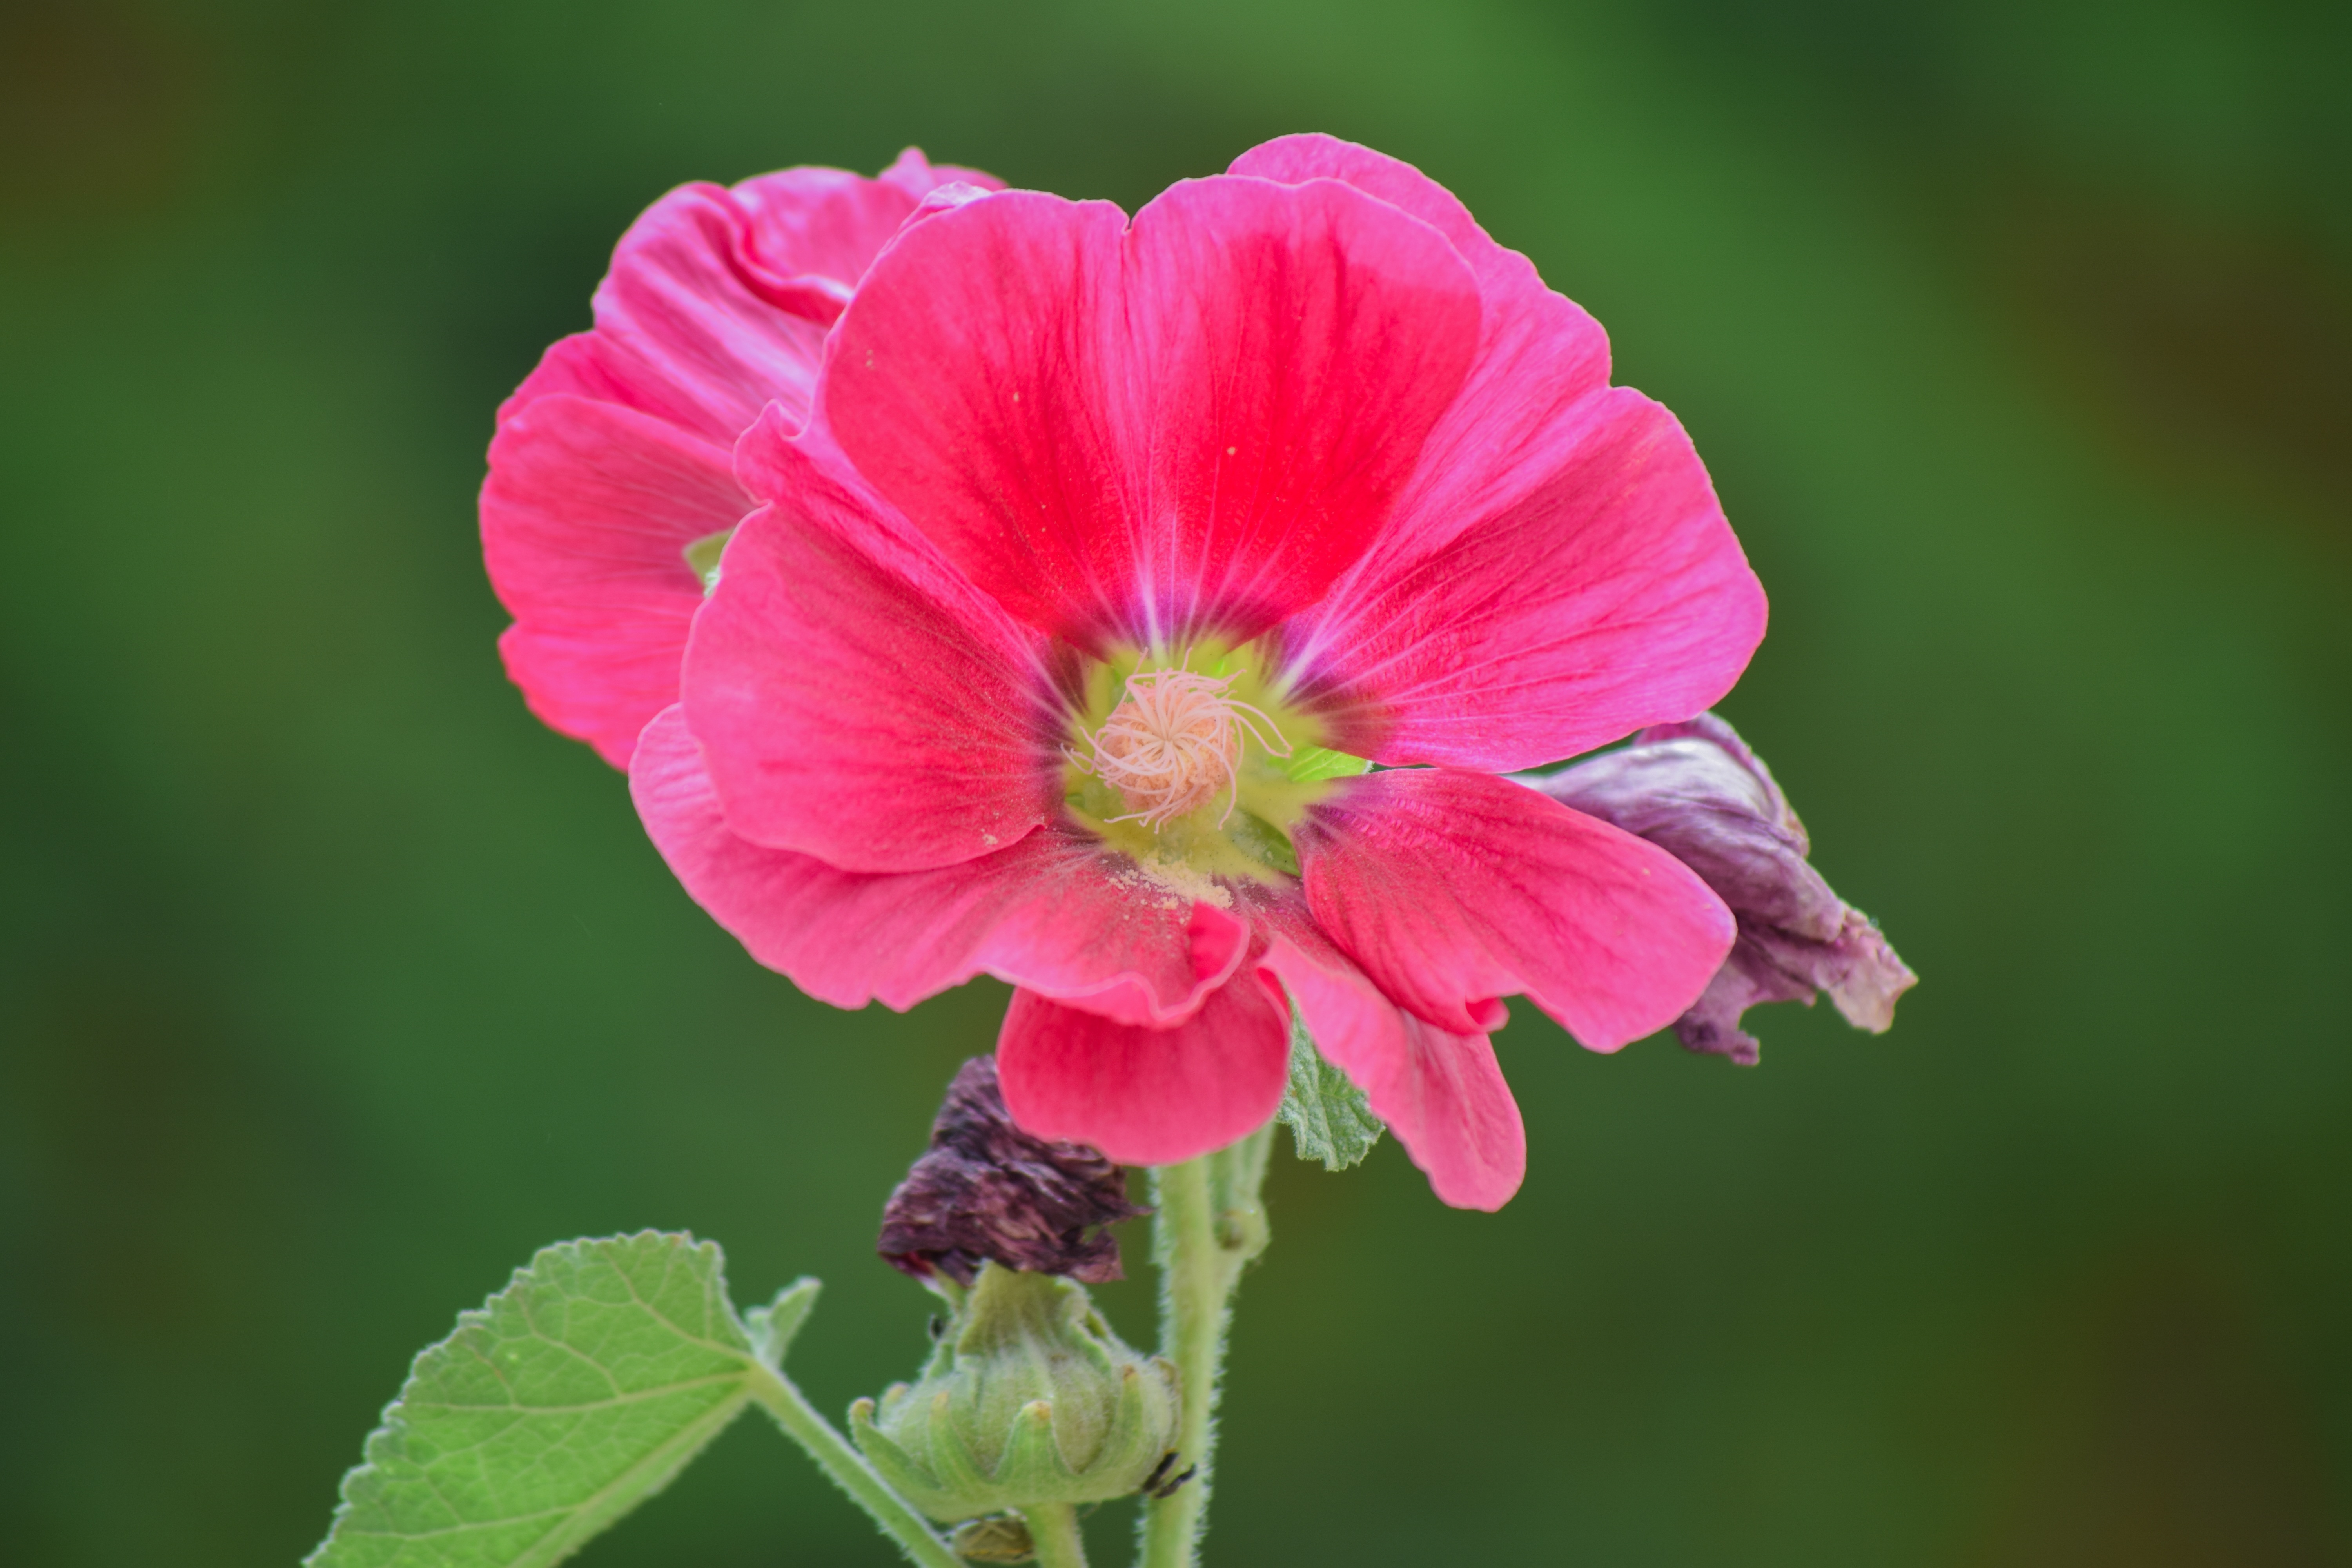
nature, blossom, plant, flower, petal, bloom, spring, green, red, pink, flora, wildflower, geranium, malva, macro photography, flowering plant, annual plant, plant stem, land plant, pink family, geraniales